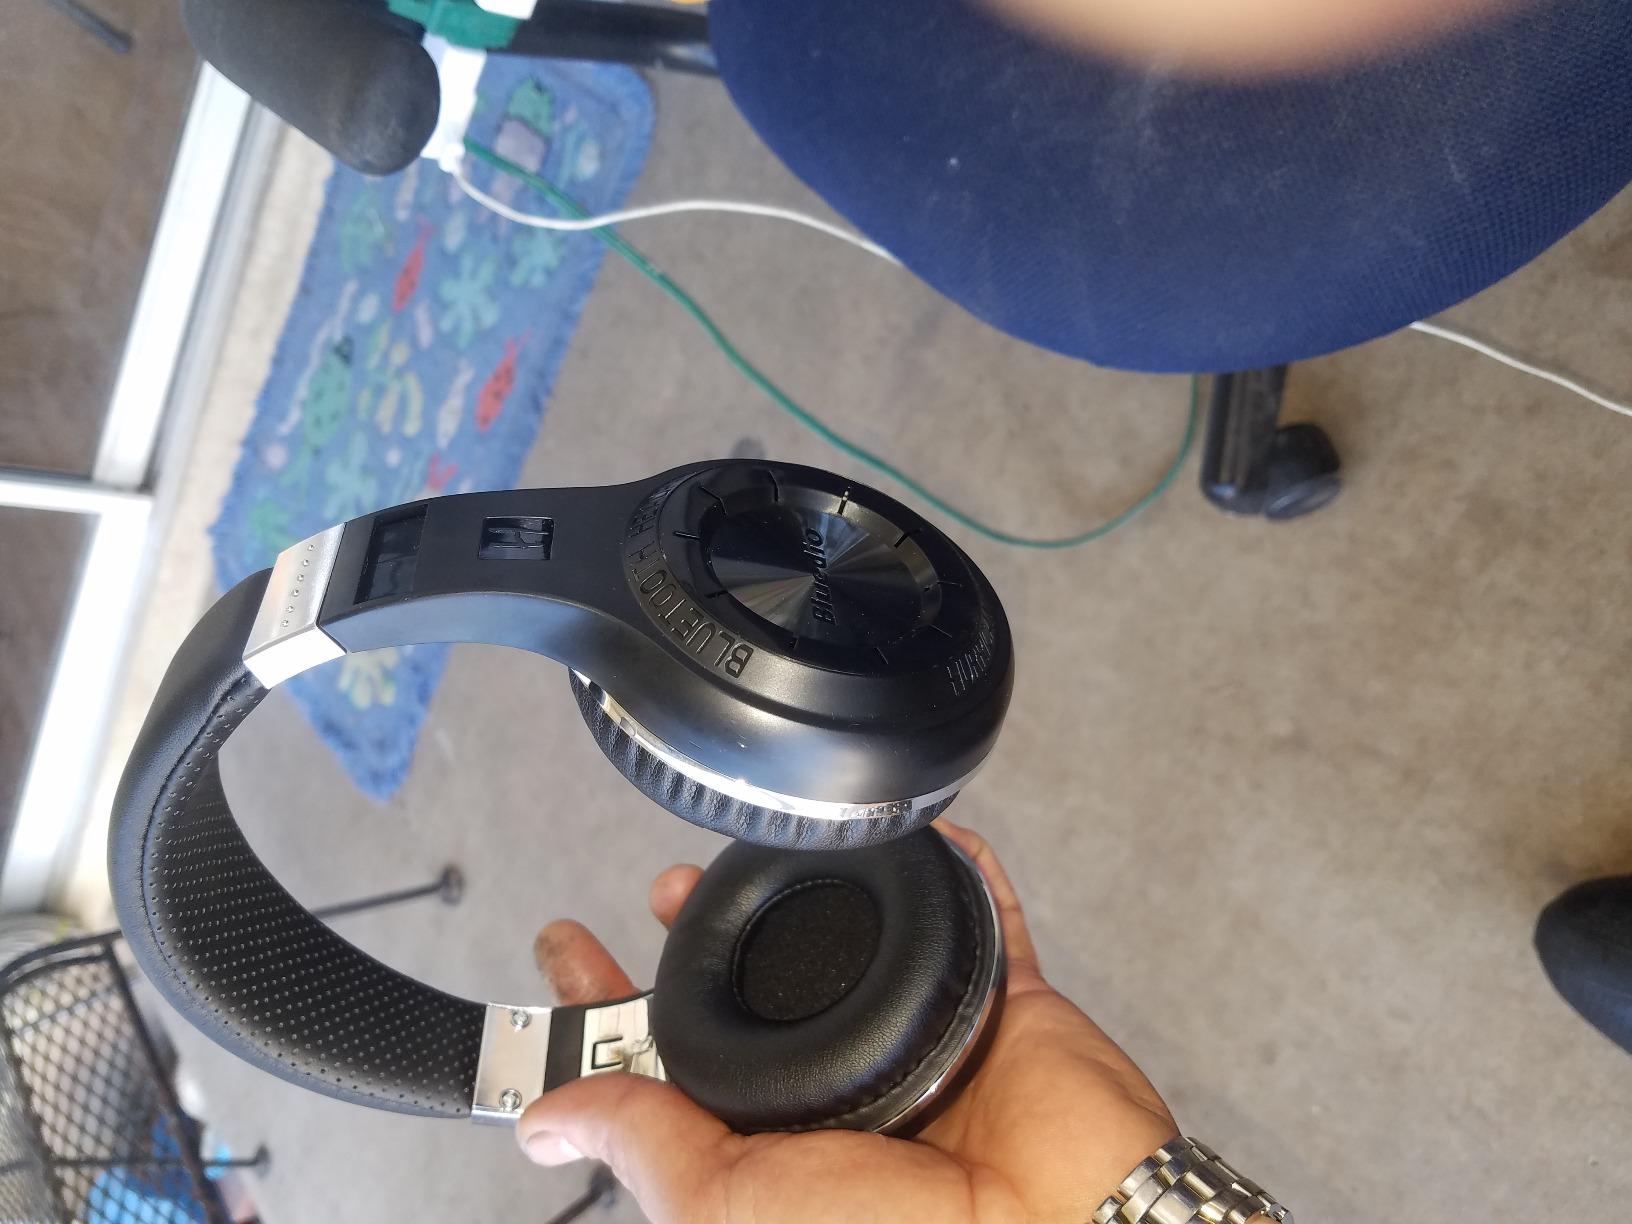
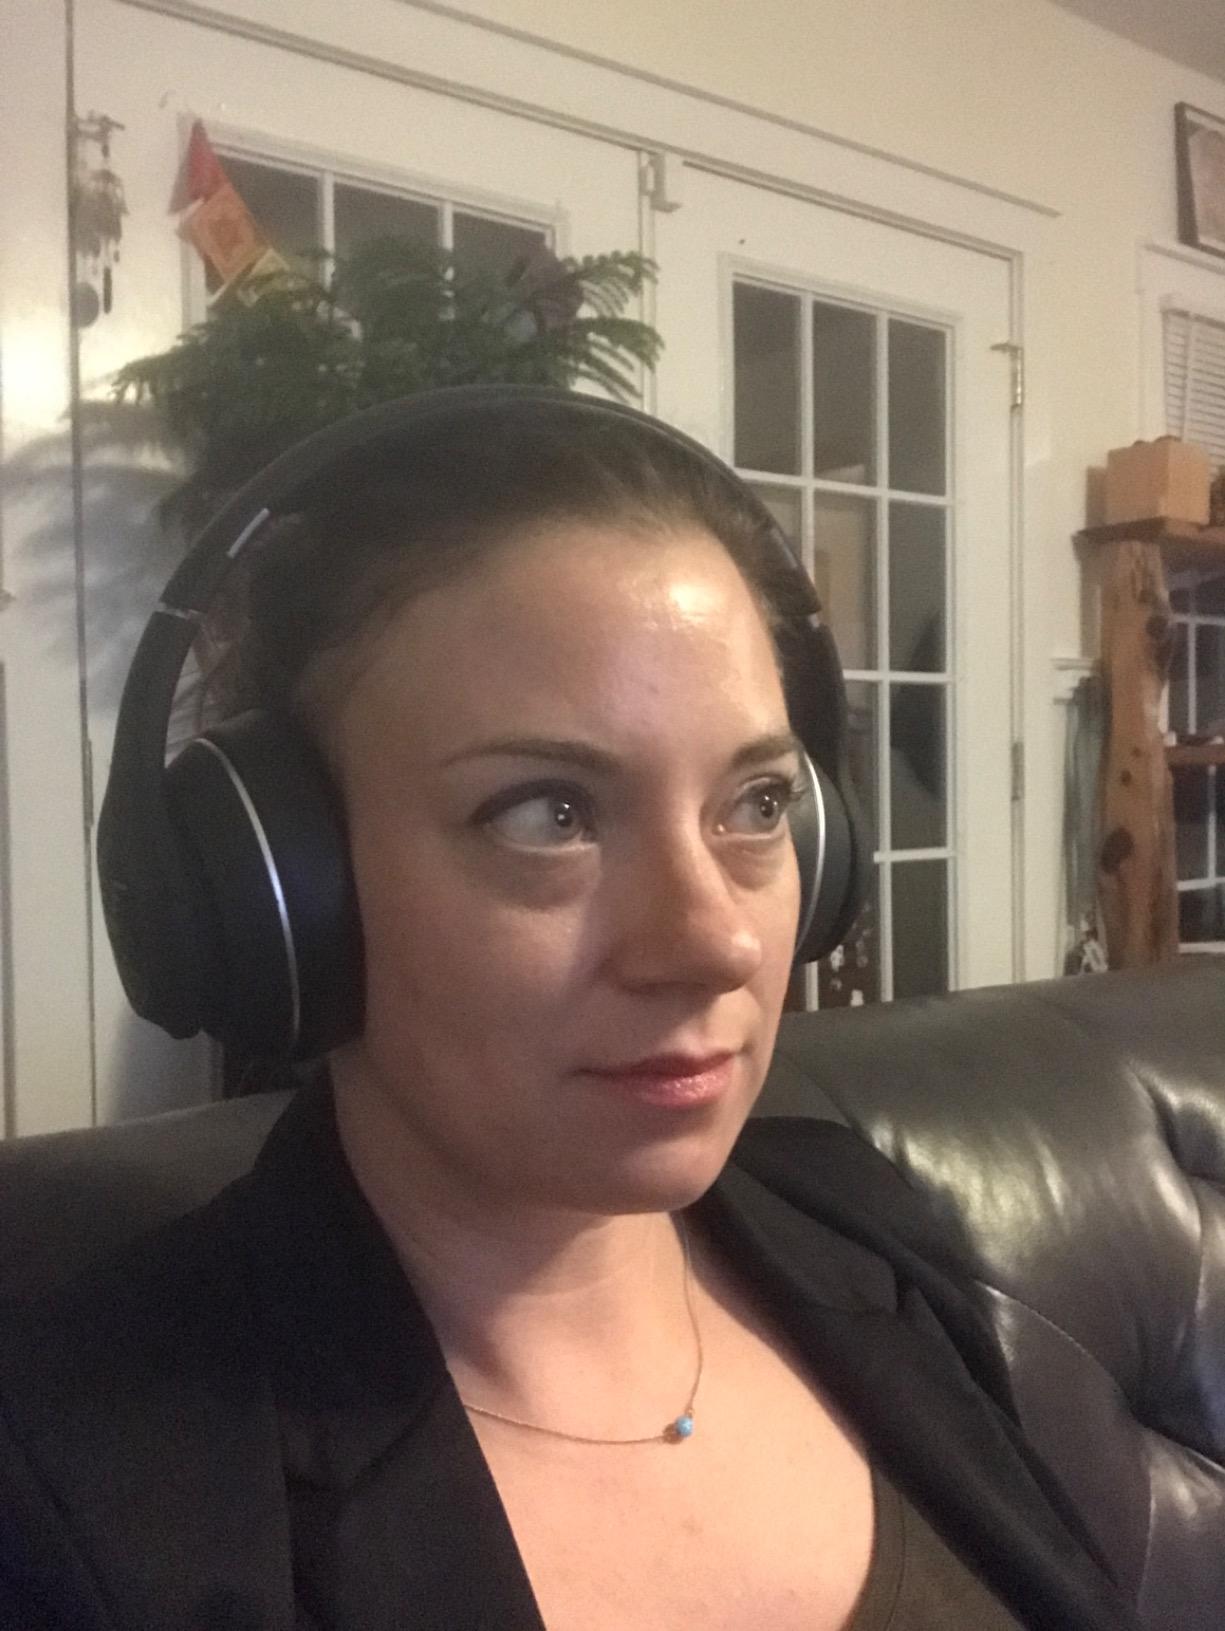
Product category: headphones
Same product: no